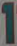
Number: 1